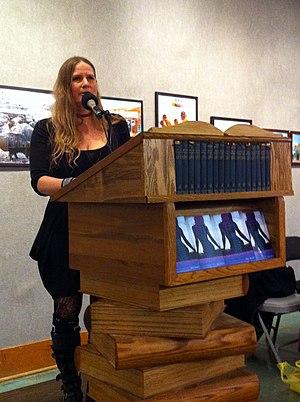
Lidia Yuknavitch est une écrivaine et une enseignante américaine basée en Oregon. Elle est l'auteure de La Mécaniques des Fluides, de Dora la dingue, et Le Roman de Jeanne. Elle est également connue pour son discours sur TED "La beauté d'être marginal", qui a été visionné plus de 2,5 millions de fois, et pour son livre de suivi, "Le manifeste d'un marginal"